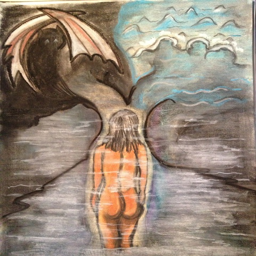
person : between devil and the deep sea